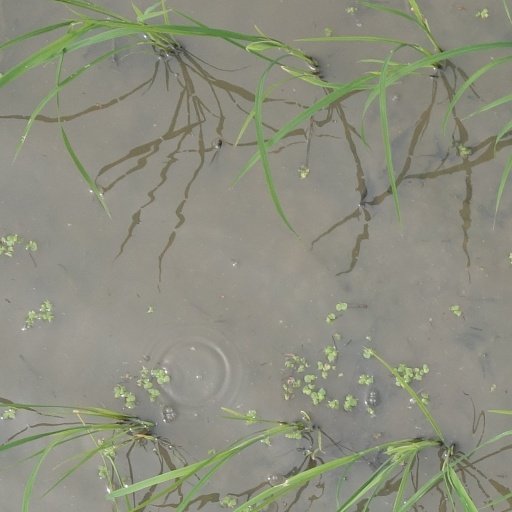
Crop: rice